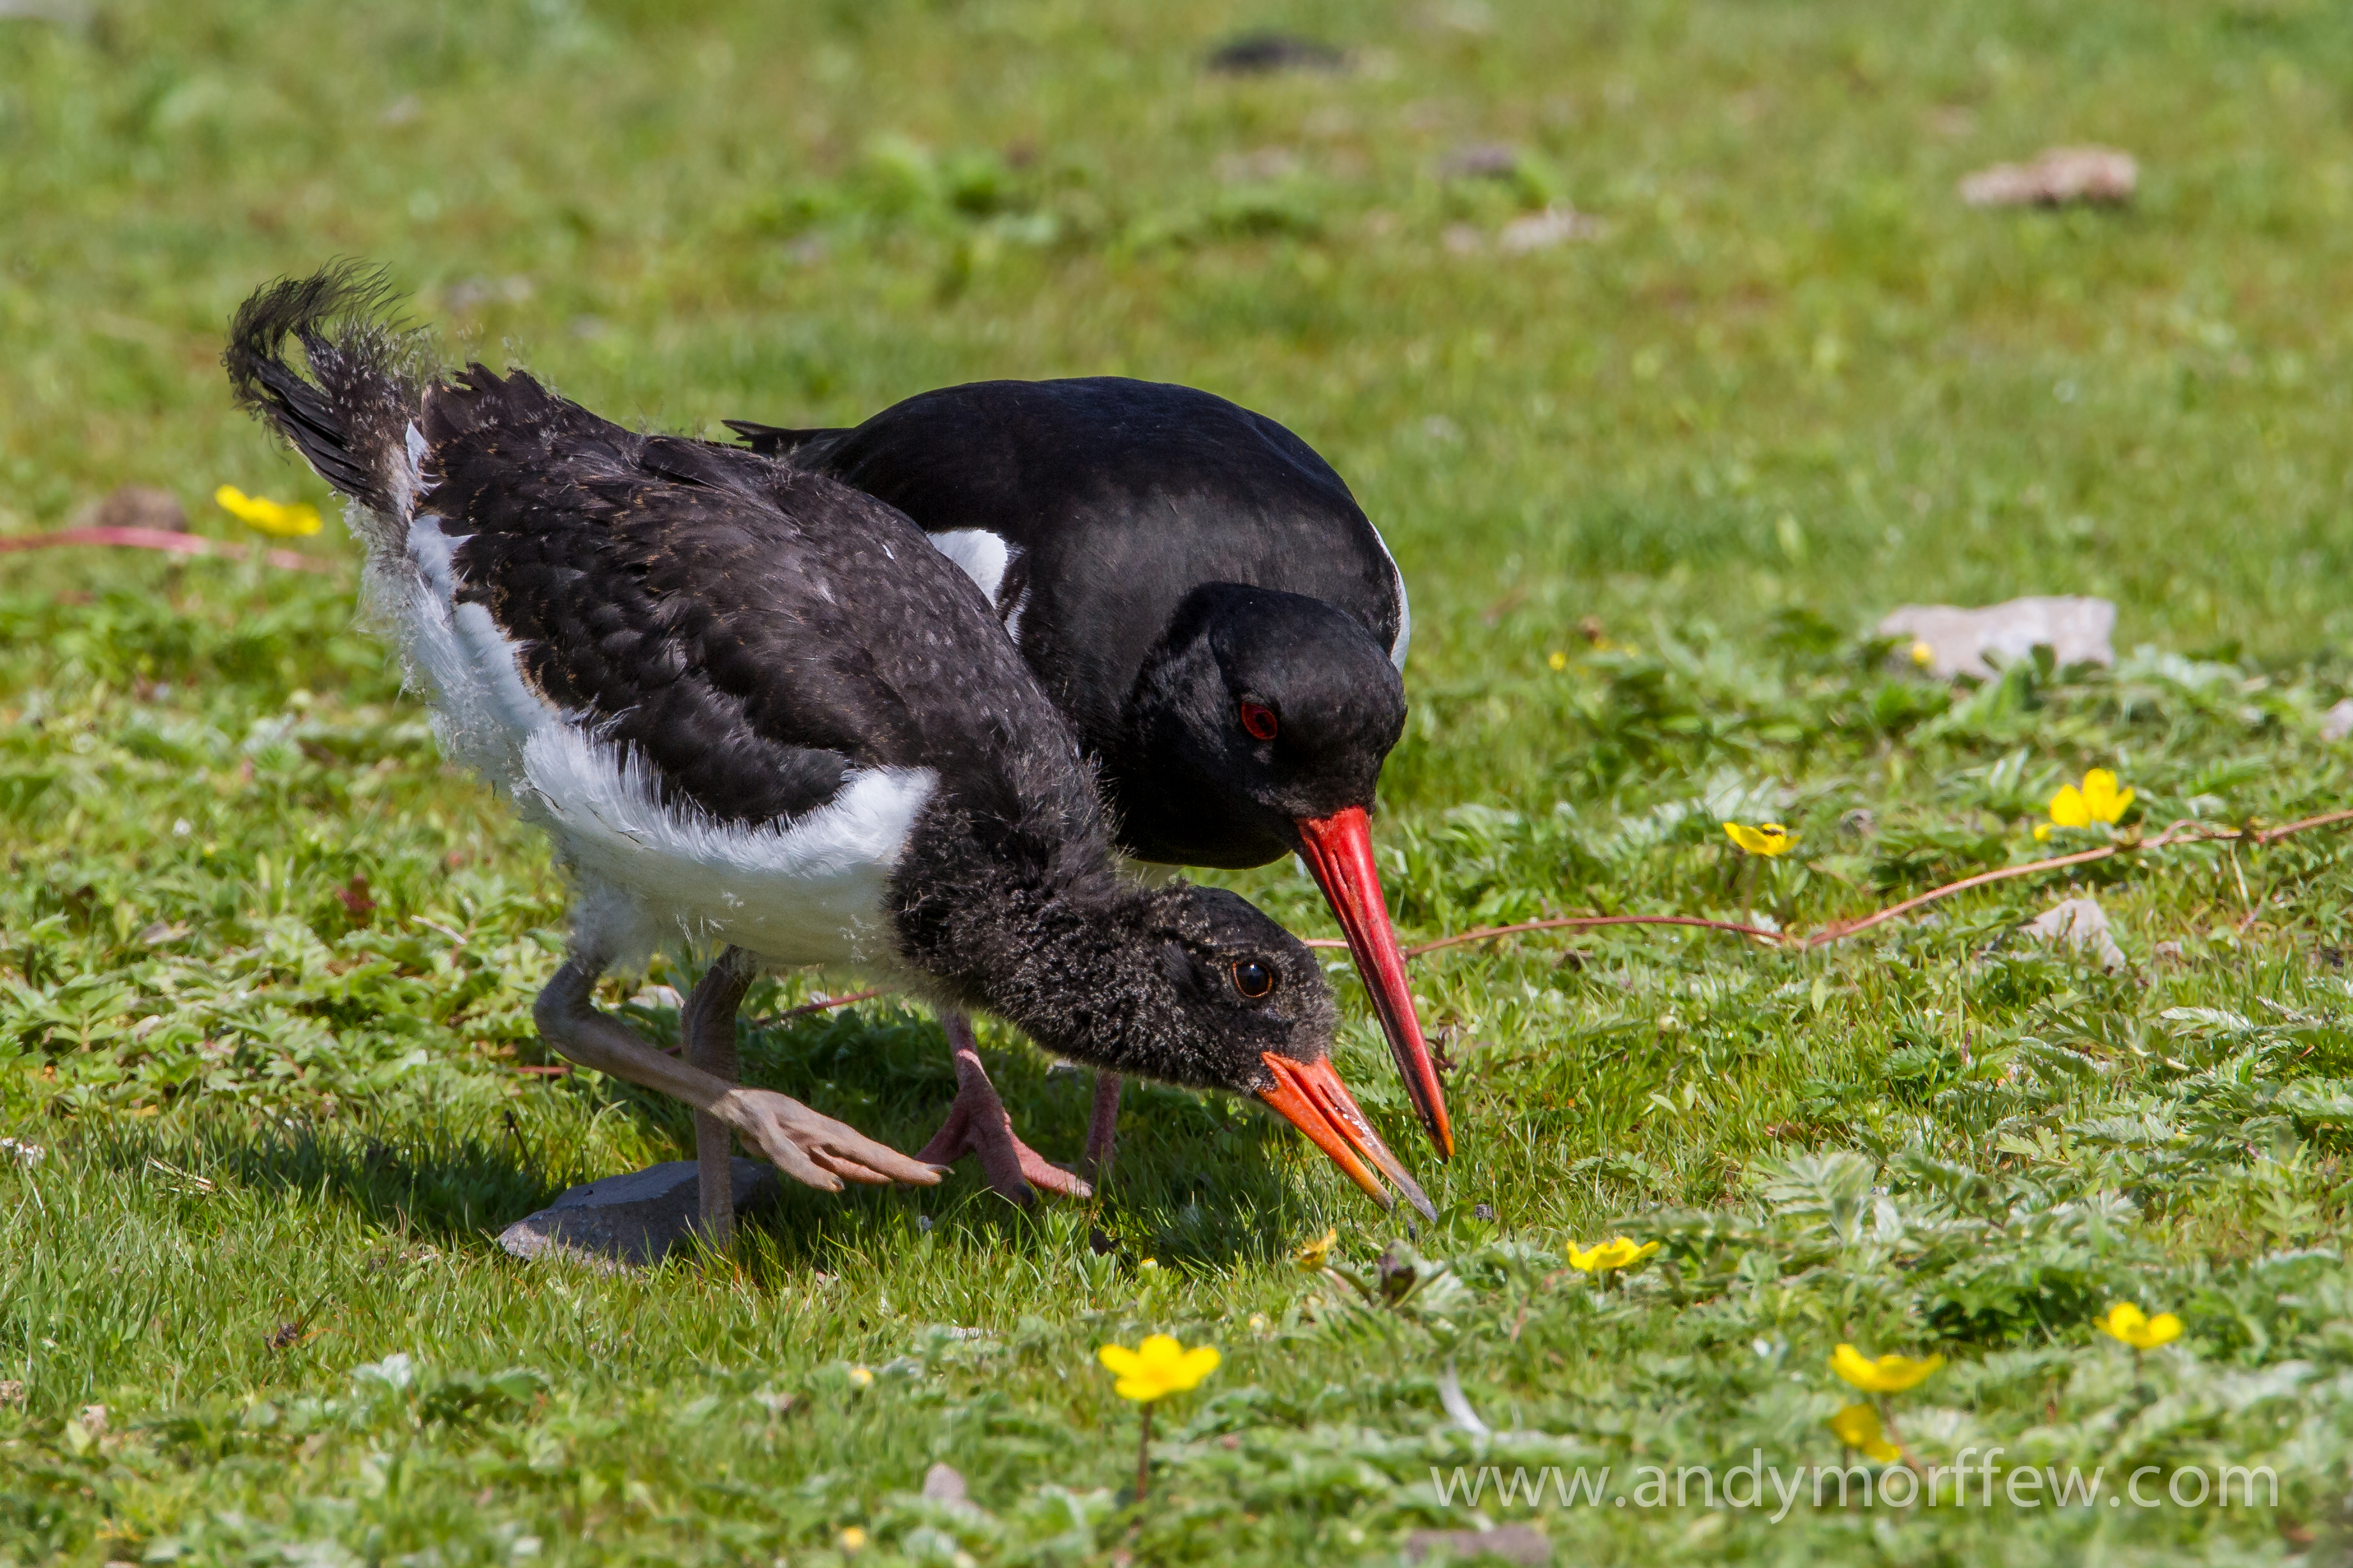
bird, wildlife, beak, fauna, crow, feeding, vertebrate, gloucestershire, oystercatcher, andymorffew, morffew, naturethroughthelens, teaching, perching bird, crow like bird